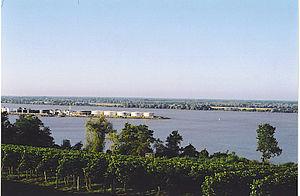
Le bec d'Ambès est le point de confluence entre la Dordogne et la Garonne, situé dans le département de la Gironde. Il marque le début de l'estuaire de la Gironde, qui se termine à la pointe de Grave, et forme la pointe de l'Entre-deux-Mers.